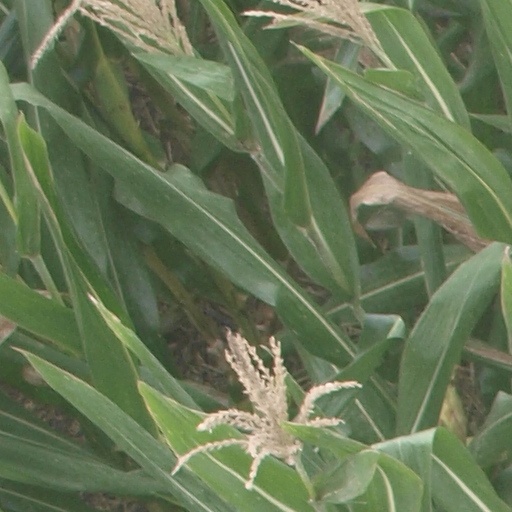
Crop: maize; corn